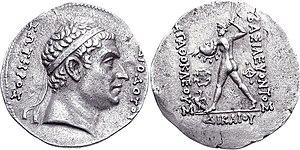
Antiochos Nicator est un roi gréco-bactrien d'environ 240 av. J.-C. à 225 av. J.-C.. Il règne uniquement sur la Bactriane. Il est probablement un des fils de Diodote I, et frère de Diodote II.
Diodote Iᵉʳ Soter règne de -256/-238 ou -234. Il est satrape et gouverneur militaire de la Bactriane, de la Sogdiane et de la Margiane. Vers -256, il profite de l'absence du roi séleucide Antiochos II Théos parti livrer bataille contre l'Égypte de Ptolémée II Philadelphe pour se libérer de la tutelle séleucide et proclamer l'indépendance de la région.
Apollophane Soter est un roi indo-grec qui règne dans l’Est et le centre du Pendjab, région actuellement partagée entre l’Inde et le Pakistan.
Diodote / Diodotos / Diodotus II Theos est souverain du royaume gréco-bactrien de 238 av. J.-C. ou 234 av. J.-C. à 230 av. J.-C. ou 221 av. J.-C.